Rhyd-y-gors

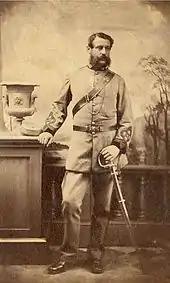
Captain Frederick Augustus Edwardes (30 Regiment) 1829–1878 "Photo courtesy of Blaise Shann"

Rhyd-y-gors Mansion was a tall imposing house of roughcast stone, coloured red. The house was of three storeys, each with a range of five windows, and an attic storey with three dormer windows in the roof. On each gable end were massive chimneys. A South wing was added in the 17th century.